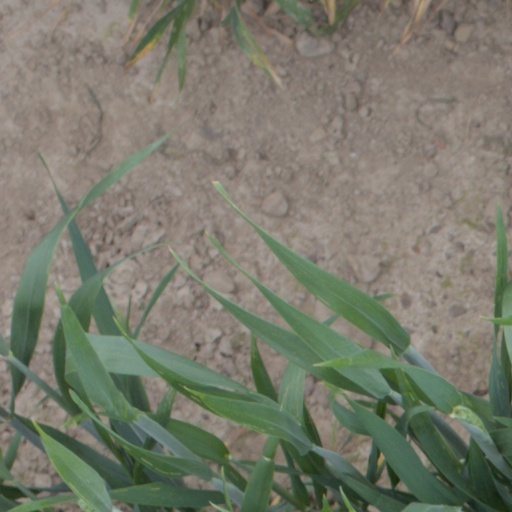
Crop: wheat